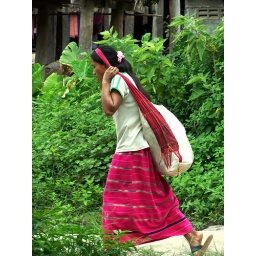
Zoom in( 10X optical) at the girl in the background of the house laundry photo.